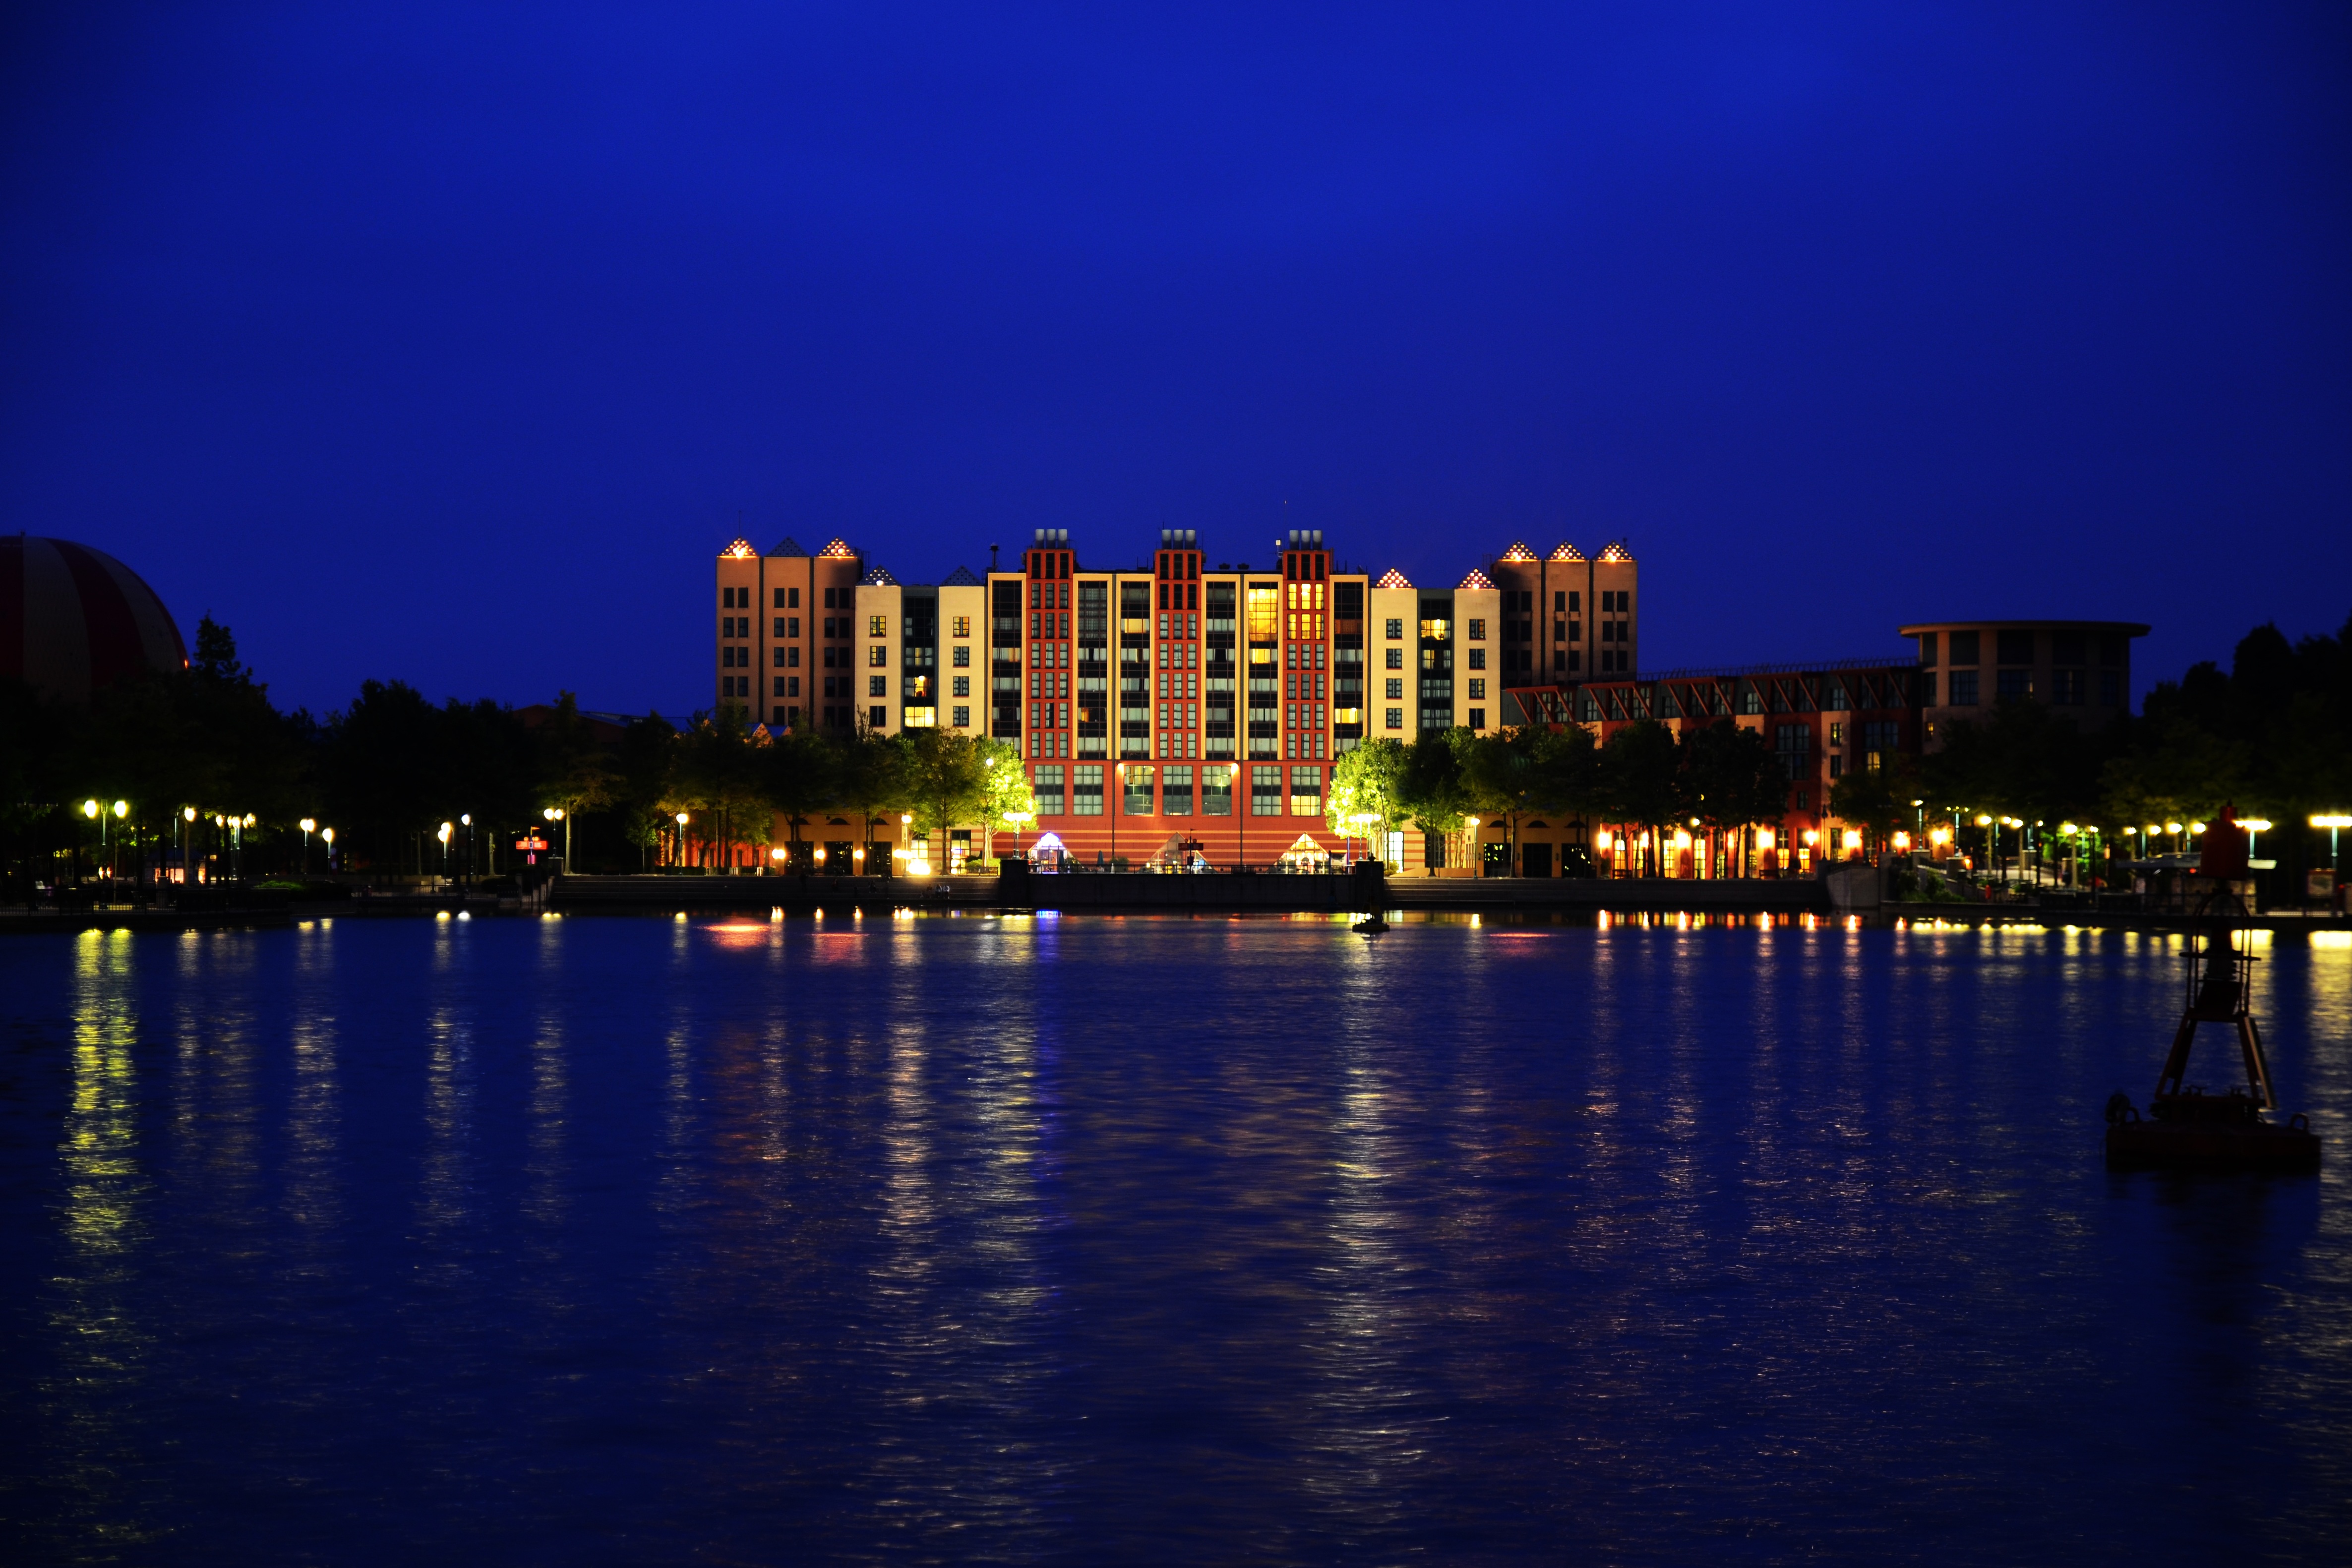
water, horizon, skyline, night, lake, dawn, city, cityscape, dusk, evening, reflection, reflections, abendstimmung, mirroring, disneyland paris, manhatten hotel, human settlement